Petro-Islam

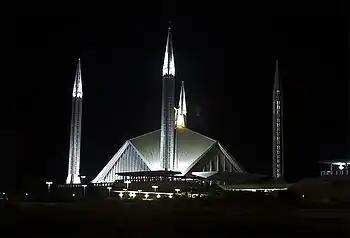
Pakistan's Faisal Mosque, a gift from Saudi Arabia's King Faisal

More than 1,500 mosques were built around the world from 1975 to 2000 paid for by Saudi public funds.